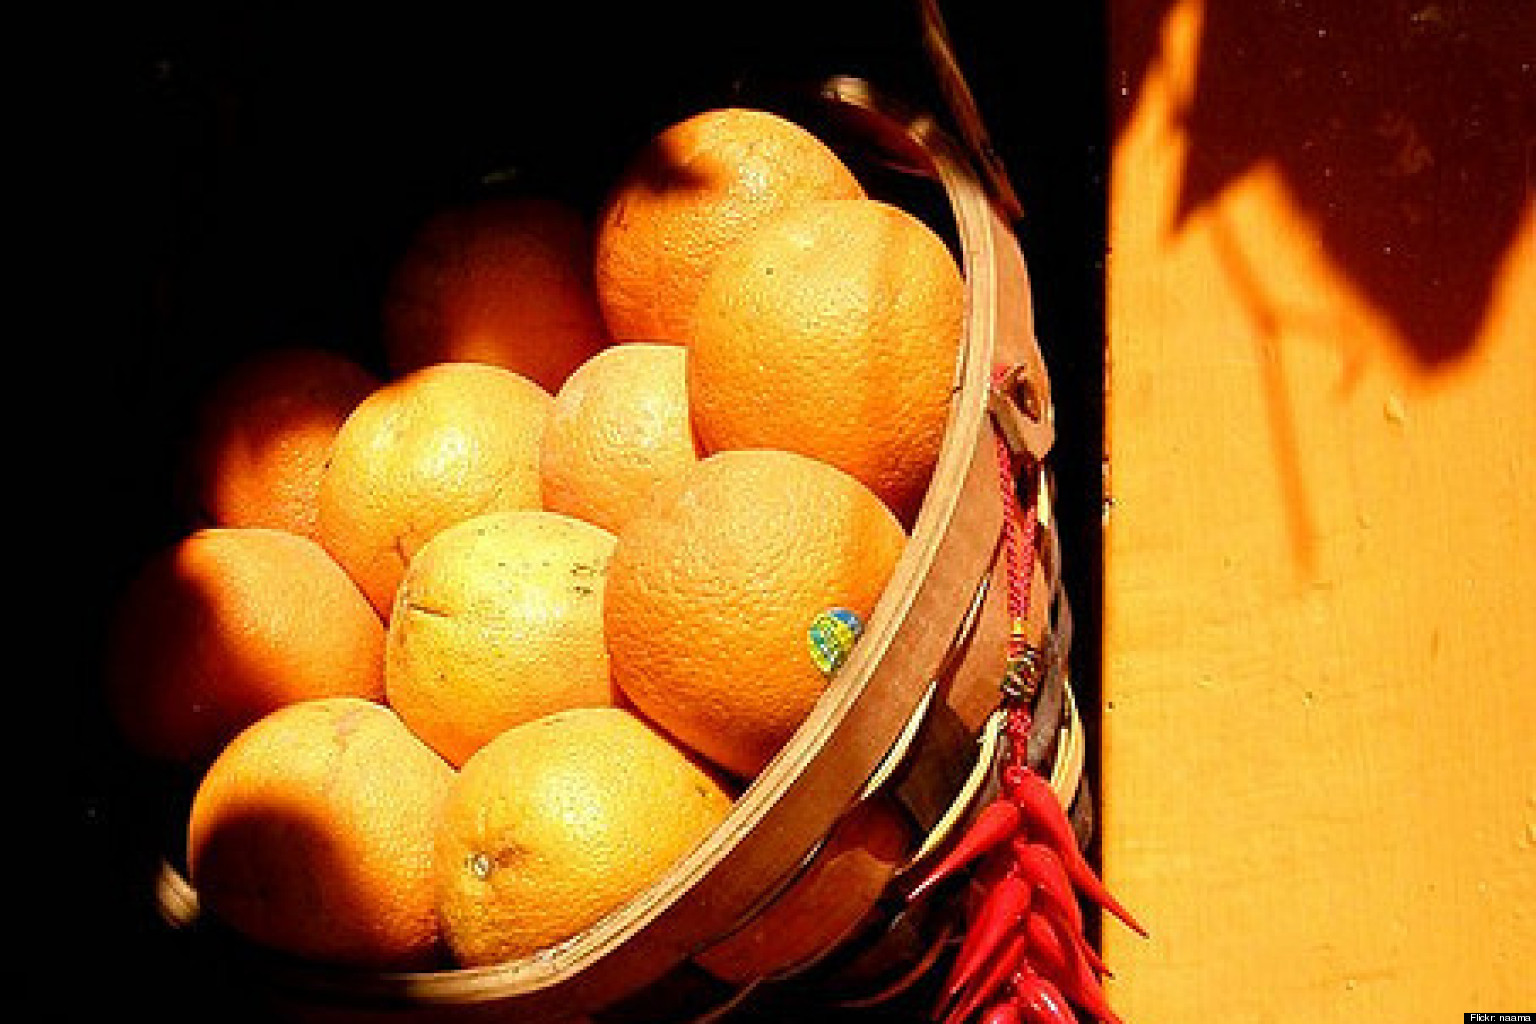
Label: Orange